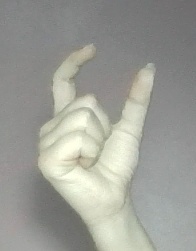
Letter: nun